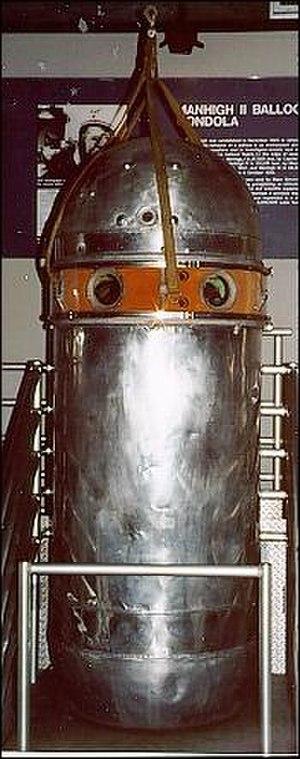
Nacelle de Manhigh II.
Le projet Man-High, aussi connu sous le nom de projet Daedalus, est l'un des premiers projets réussis de saut en chute libre réalisé à plus de 30 km d'altitude.